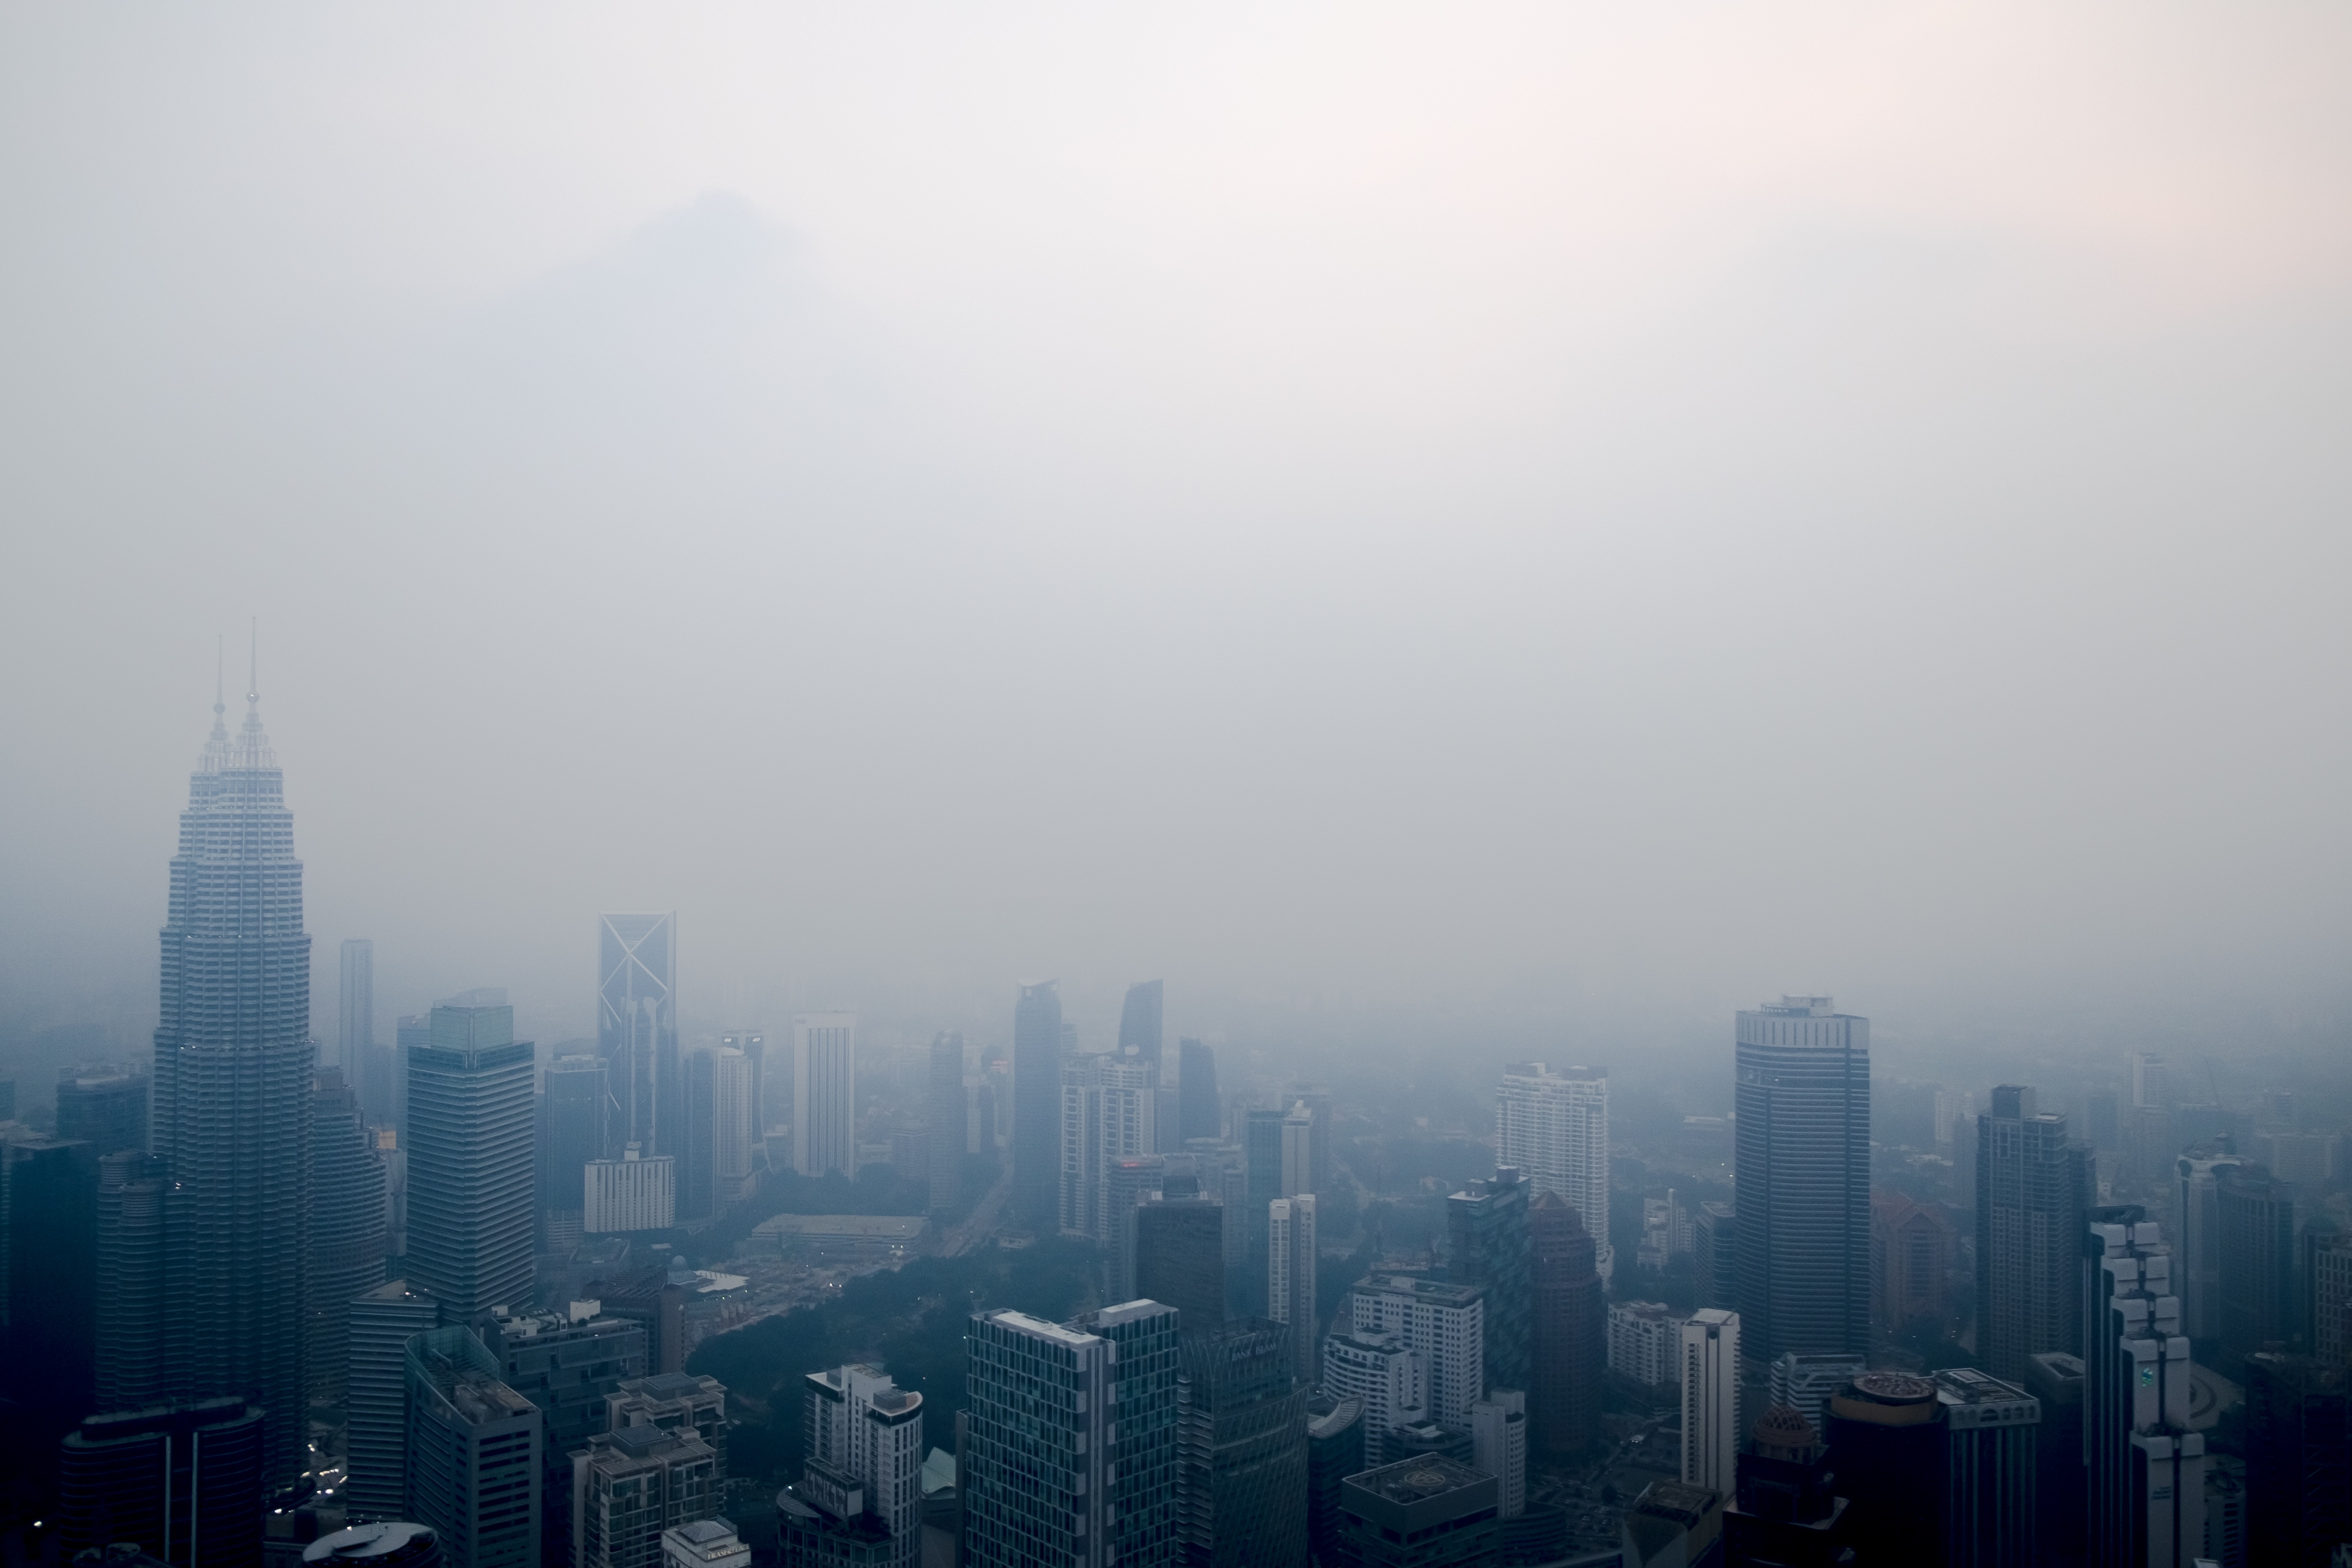
horizon, sky, fog, mist, skyline, morning, dawn, city, atmosphere, skyscraper, cityscape, dusk, evening, weather, haze, atmospheric phenomenon, human settlement, atmosphere of earth, metropolitan area